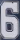
Number: 6